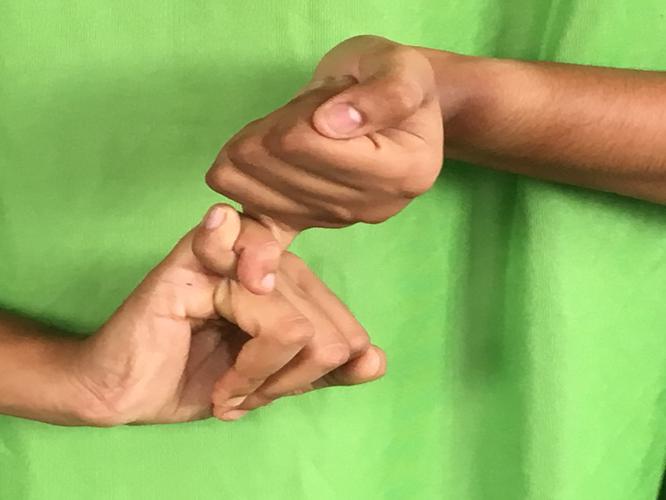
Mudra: Kilaka
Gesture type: double_hand